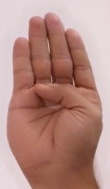
ASL sign: B